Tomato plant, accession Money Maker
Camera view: tilt-top (135 deg); turntable rotation: 180 degrees
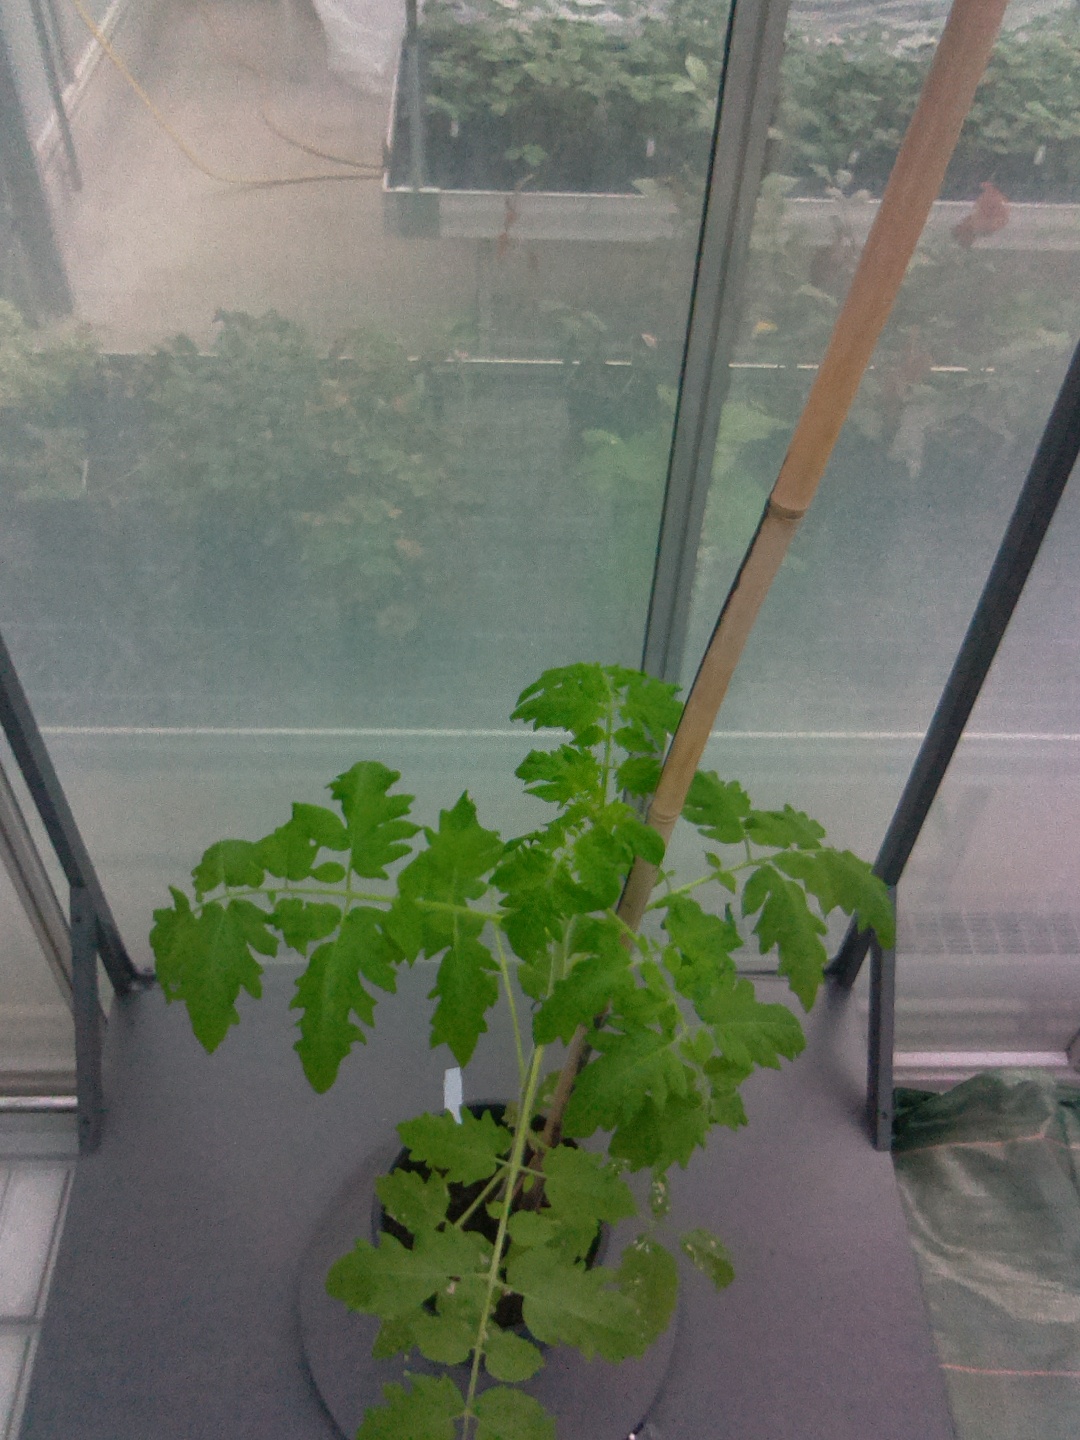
BBCH growth stage 15: 10 of true leaves visible